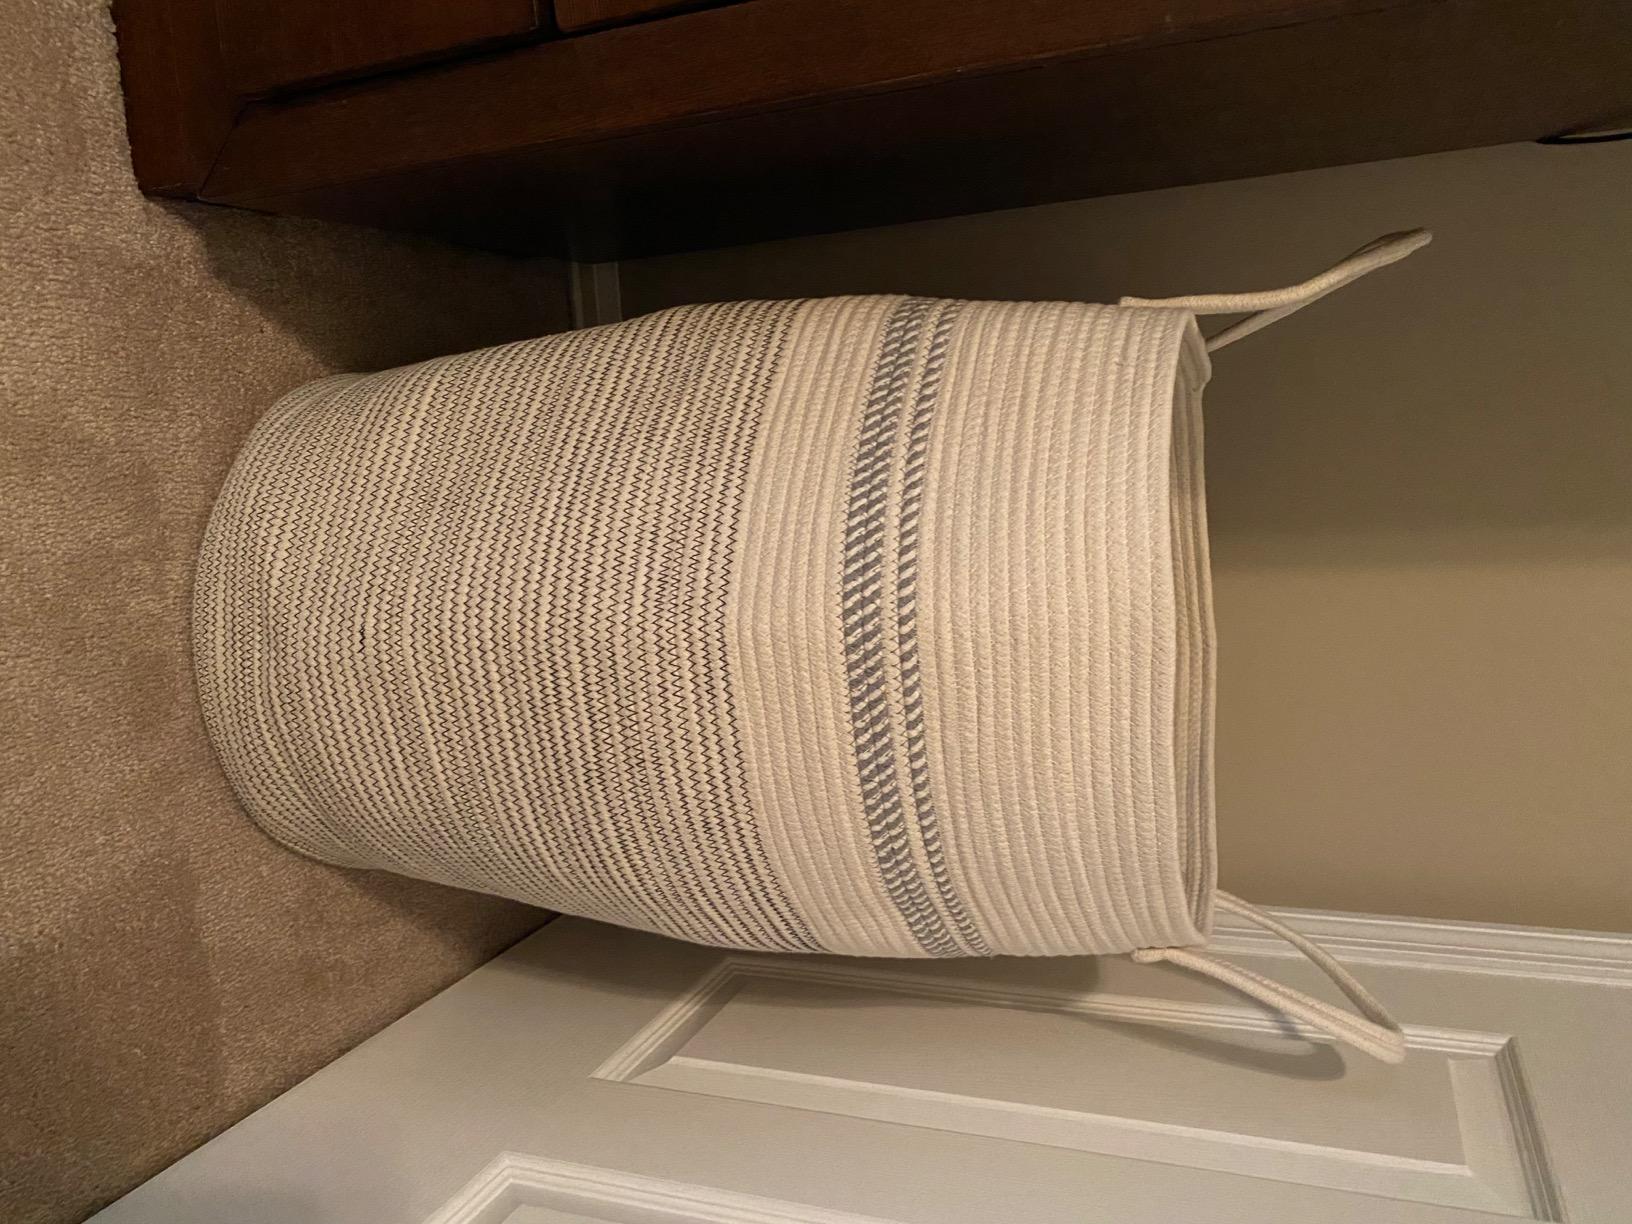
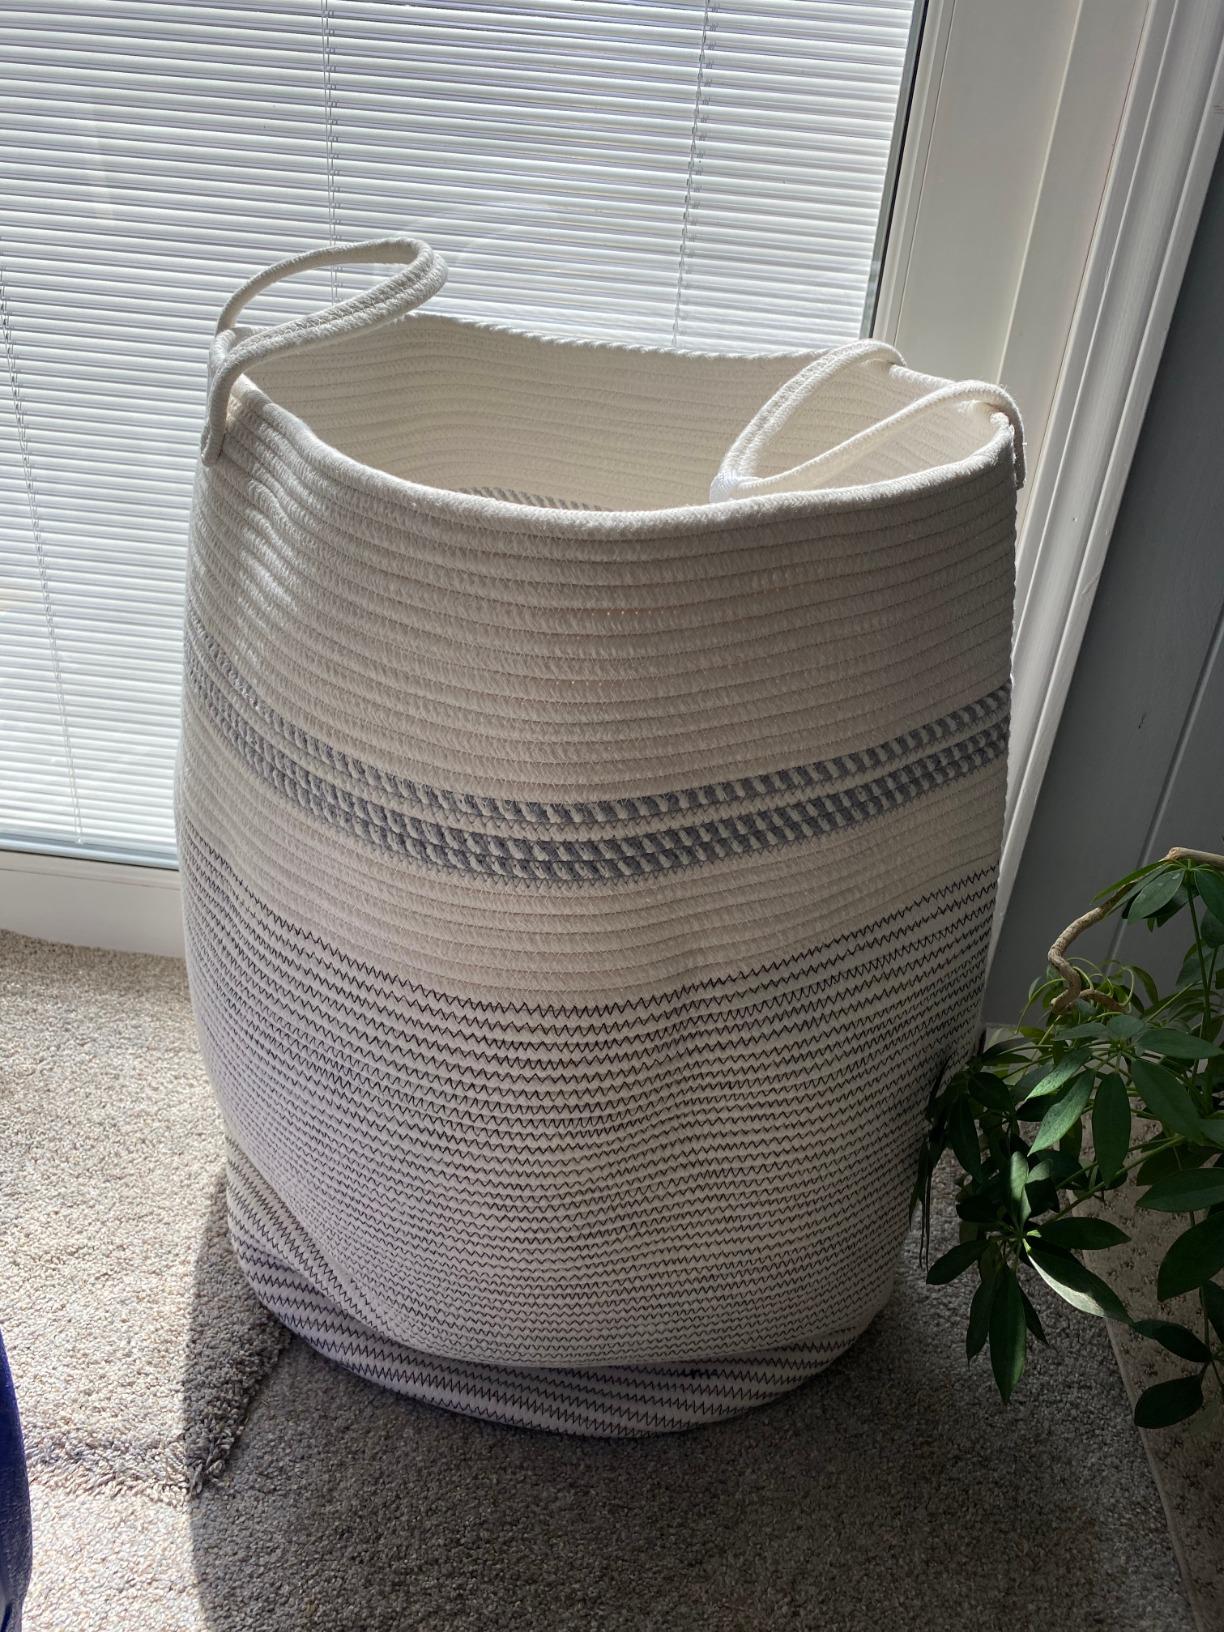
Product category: items_hamper
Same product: yes